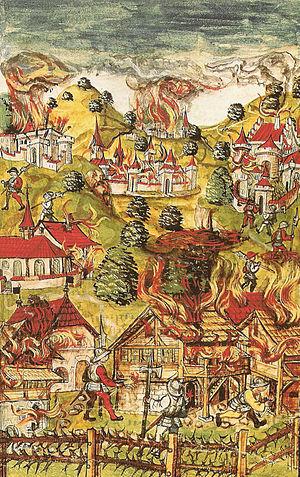
Jacques de Savoie, né le 12 novembre 1450 et mort le 30 janvier 1486, est un comte de Romont et seigneur de Vaud, issu de la maison de Savoie.